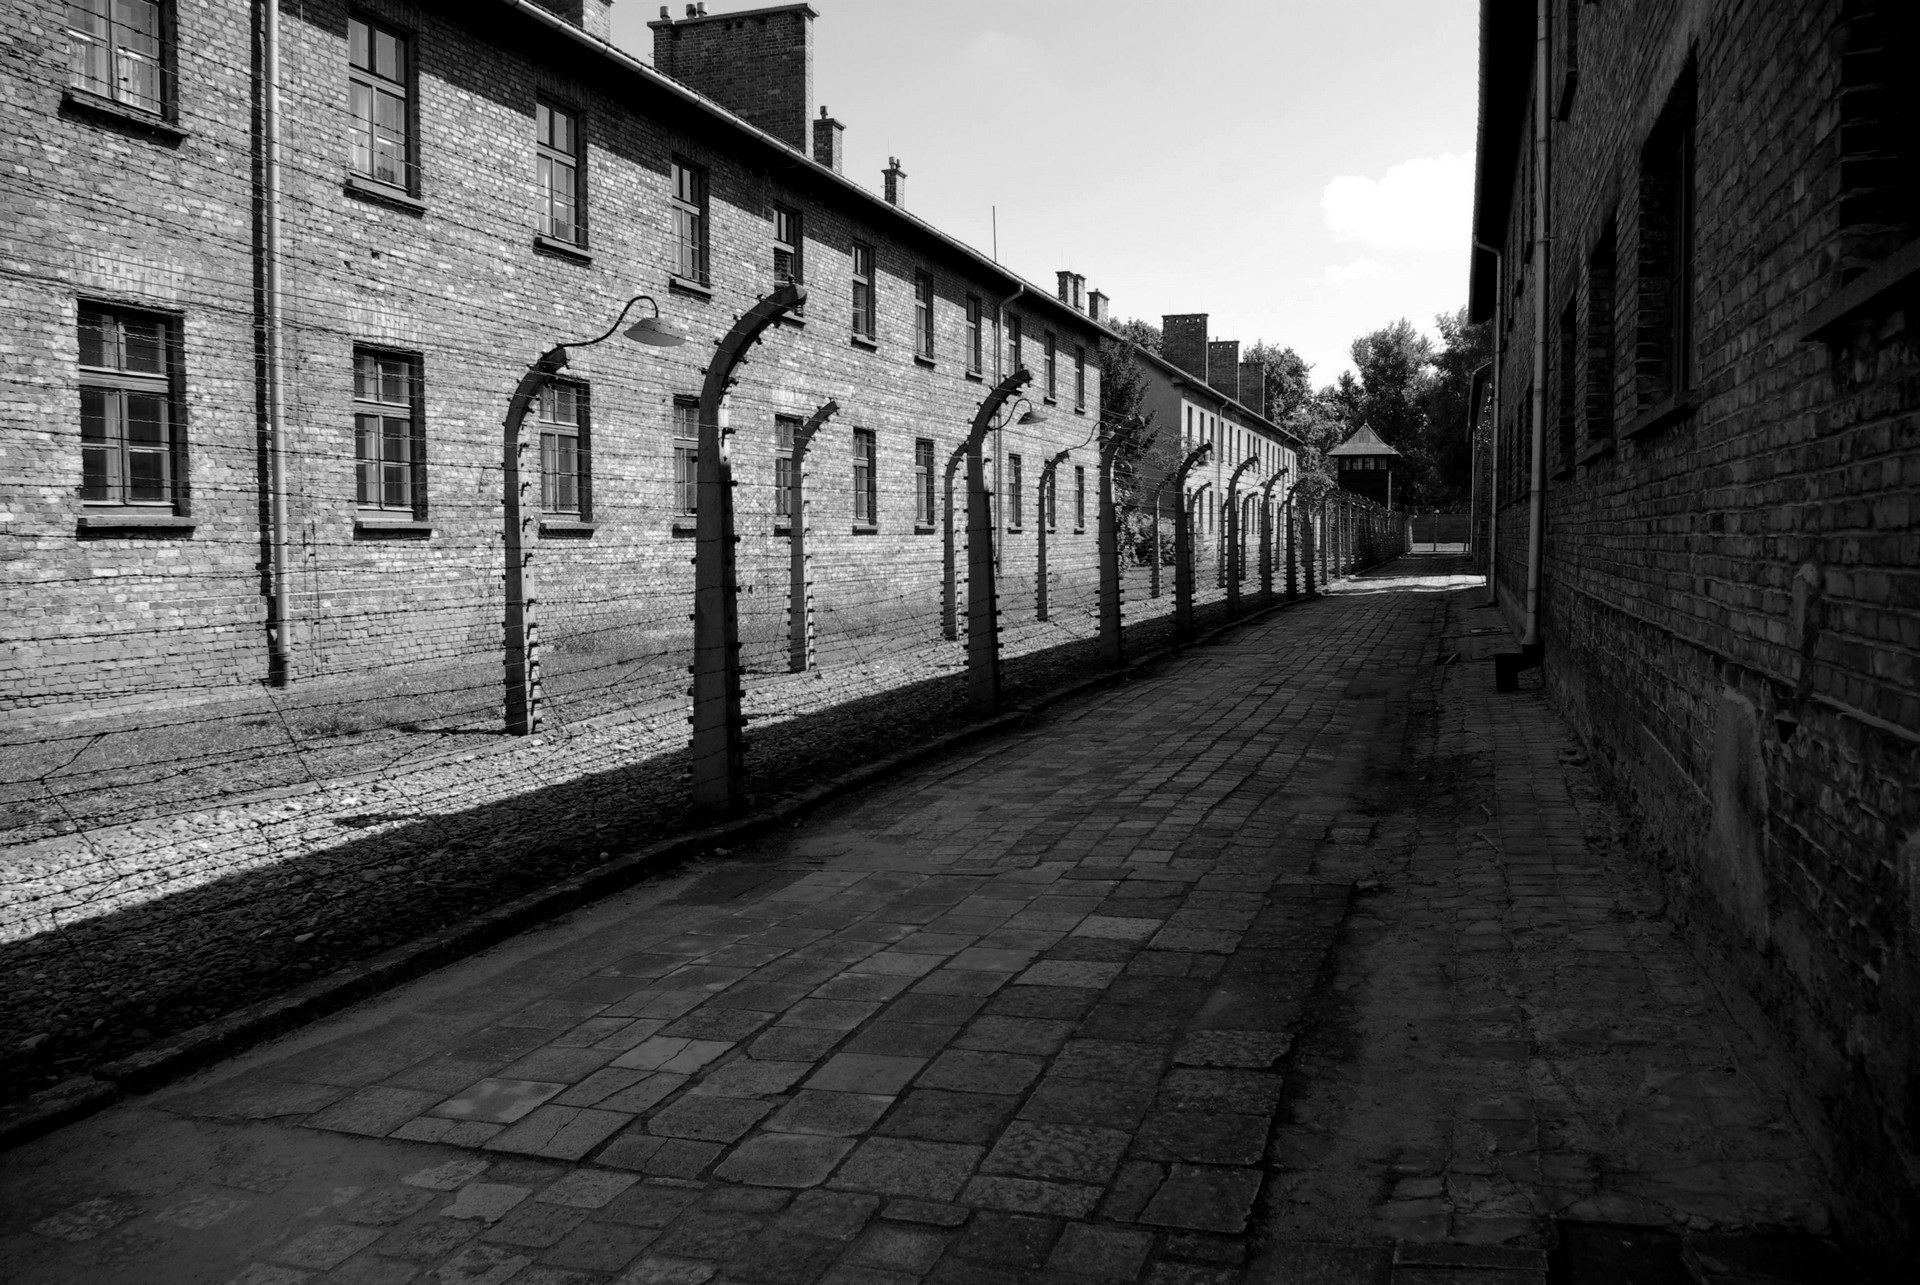
light, black and white, road, white, street, photography, alley, europe, museum, shadow, darkness, black, monochrome, lane, memorial, war, camp, infrastructure, poland, danger, holocaust, history, crime, shape, concentration, auschwitz, oswiecim, nazism, hitler, concentration camp, urban area, monochrome photography, auschwitz birkenau, birkenau